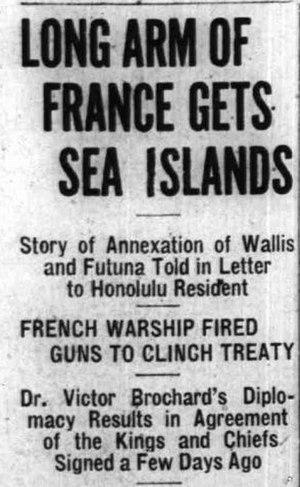
Titre d'un article du Honolulu Star Bulletin (Hawaï) publié le 16 juillet 1913 et s'inquiétant de l'annexion de Wallis et Futuna par la France.
L'histoire de Wallis-et-Futuna fait partie intégrante de celle de l'Océanie. Peuplées aux environs du Iᵉʳ millénaire av. J.-C. par des austronésiens de la civilisation lapita, les îles 'Uvea et Futuna font ensuite partie de la Polynésie ancestrale jusqu'aux premiers siècles après J.C. : il s'agit du foyer originel des polynésiens, qui partagent une langue et une culture commune. Par la suite, une différenciation s'opère entre ces îles : chacune d'entre elles développe une langue, une culture et une organisation sociale spécifique, tout en restant intégrées au sein d'un grand réseau insulaire avec les archipels voisins. Wallis est conquise par les Tongiens, qui laissent une influence durable dans la société wallisienne, tandis que Futuna, plus isolée, résiste mieux aux envahisseurs tongiens et préserve ses relations avec Samoa.
Le protectorat de Wallis-et-Futuna est un protectorat français du 5 mars 1888 au 29 juillet 1961 sur les îles de Wallis, Futuna et Alofi, dans l'océan Pacifique. Il est dirigé par un résident envoyé par la France, qui réside à Wallis. De 1906 aux années 1950, les résidents sont des médecins militaires. Néanmoins, l'administration française doit composer avec le pouvoir coutumier ainsi qu'avec la puissante église catholique dirigée par l'évêque. Le protectorat prend fin en 1961, lorsque Wallis-et-Futuna devient un territoire d'outre-mer.